Capture of Damascus (1918)

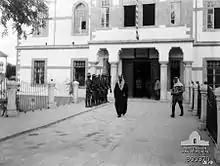
Prince Feisal leaving Chauvel's Desert Mounted Corps Headquarters in Damascus

Throughout late September, Allenby, Chauvel and the British War Office shared telegrams discussing their intentions regarding the administration of Syria following the fall of Damascus. The area included strong French interests, although Britain wanted Prince Feisal to rule Syria from Damascus and his Arab force was to control the city. This would not extend into areas of French influence, although Allenby determined that he would appoint British officers to administer areas east of the Jordan until Arab administration could be formed. In Damascus, though, he planned to maintain recognise Arab administration, and would appoint French liaison officers, while retaining overall command as commander-in-chief.